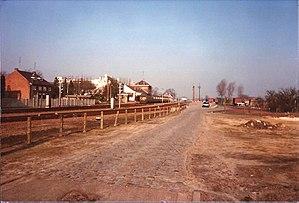
La gare de Neerpelt est une gare ferroviaire belge de la ligne 19, d'Anvers à Budel et de la ligne 18, de Winterslag à Eindhoven située à Neerpelt, sur la commune de Pelt dans la province de Limbourg en Région flamande.